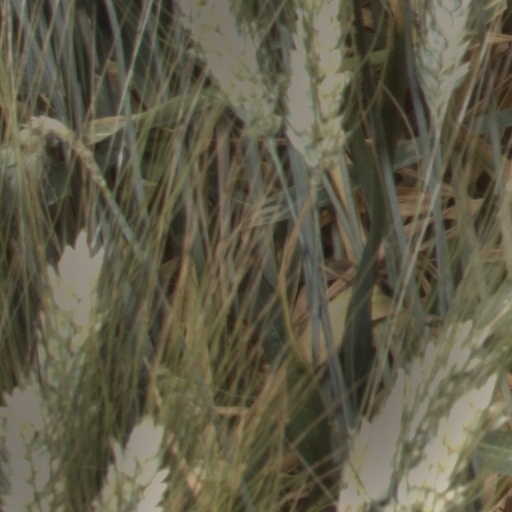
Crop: wheat